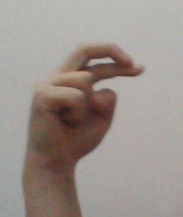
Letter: zay